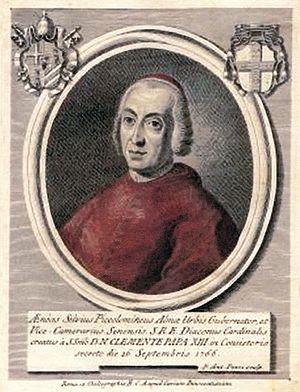
Enea Silvio Piccolomini est un cardinal italien du XVIIIᵉ siècle. Il est de la famille des papes Pie II et Pie III et des cardinaux Giovanni Piccolomini, Celio Piccolomini et Giacomo Piccolomini.